When My Love Blooms

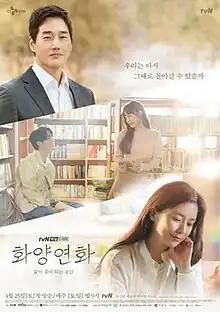
Promotional poster

When My Love Blooms is a 2020 South Korean television series starring Yoo Ji-tae, Lee Bo-young, Park Jin-young, and Jeon So-nee. It aired on tvN every Saturday and Sunday at 21:00 (KST) from April 25 to June 14, 2020.